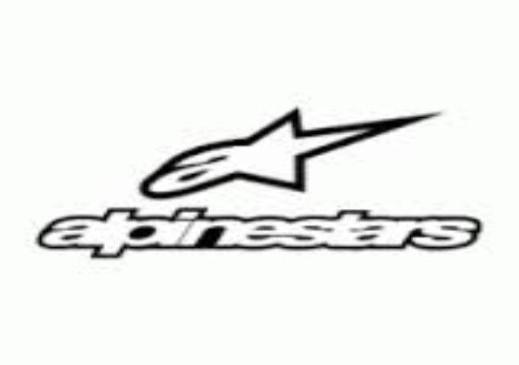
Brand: alpinestars-1
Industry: Clothes